Spacecraft

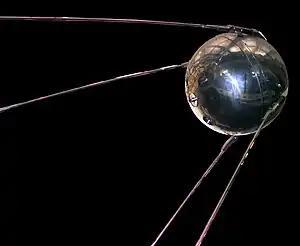
The first artificial satellite, Sputnik 1, launched by the Soviet Union

A German V-2 became the first spacecraft when it reached an altitude of 189 km in June 1944 in Peenemünde, Germany. Sputnik 1 was the first artificial satellite. It was launched into an elliptical low Earth orbit (LEO) by the Soviet Union on 4 October 1957. The launch ushered in new political, military, technological, and scientific developments; while the Sputnik launch was a single event, it marked the start of the Space Age. Apart from its value as a technological first, Sputnik 1 also helped to identify the upper atmospheric layer's density, by measuring the satellite's orbital changes. It also provided data on radio-signal distribution in the ionosphere. Pressurized nitrogen in the satellite's false body provided the first opportunity for meteoroid detection. Sputnik 1 was launched during the International Geophysical Year from Site No.1/5, at the 5th Tyuratam range, in Kazakh SSR (now at the Baikonur Cosmodrome). The satellite travelled at , taking 96.2 minutes to complete an orbit, and emitted radio signals at 20.005 and 40.002 MHz